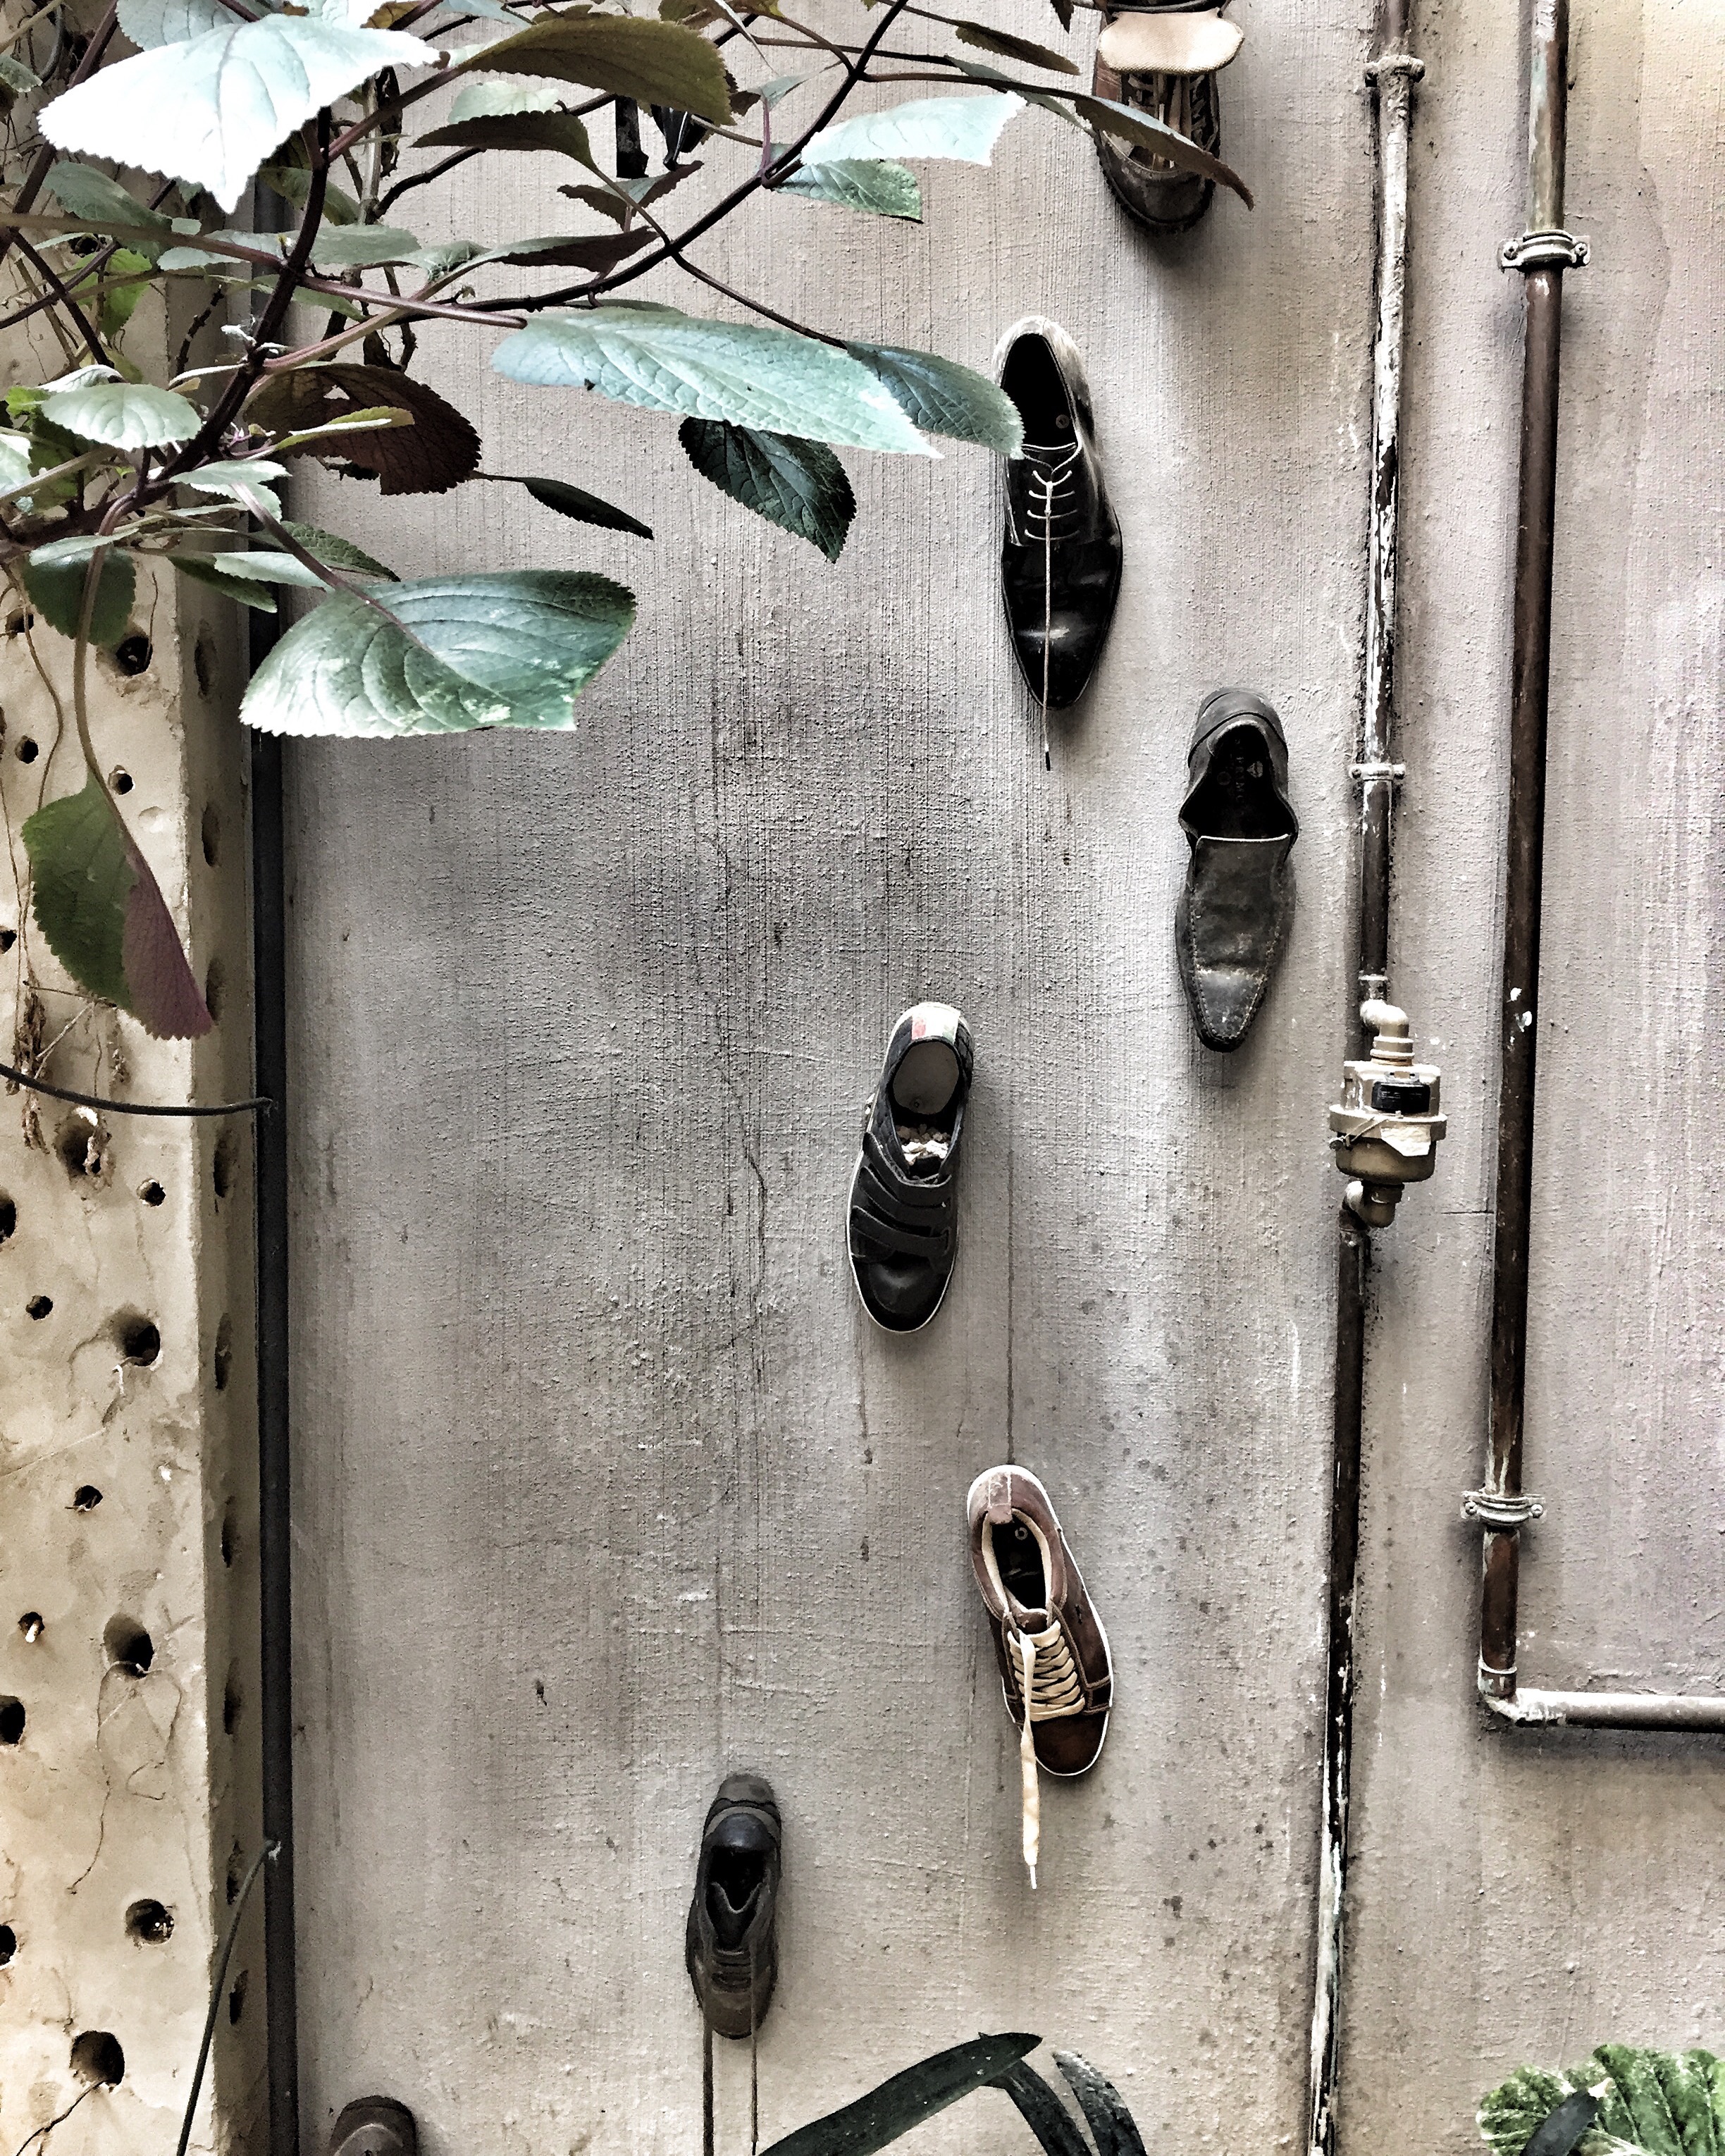
wood, window, wall, art, iron